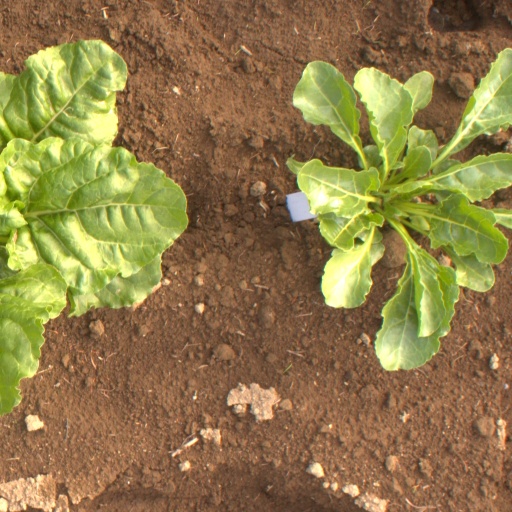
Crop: sugar beet